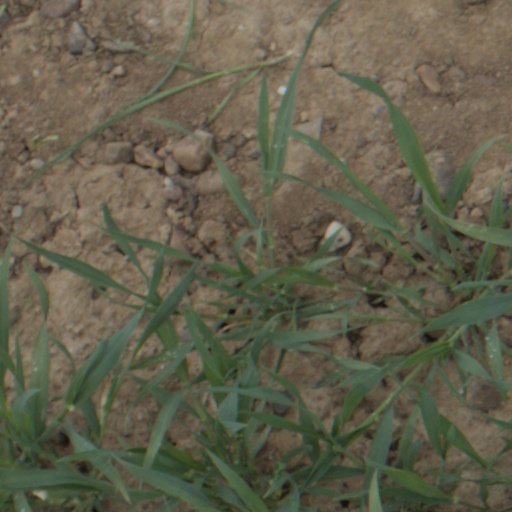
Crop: wheat